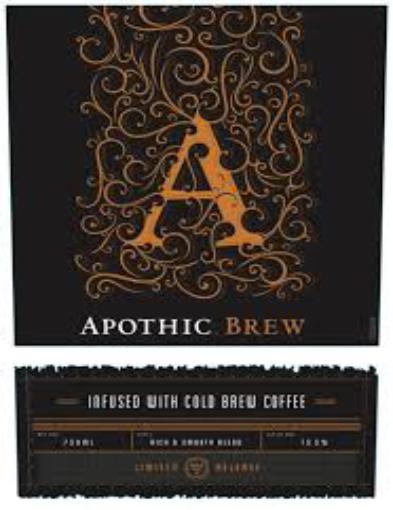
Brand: apothia-2
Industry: Necessities